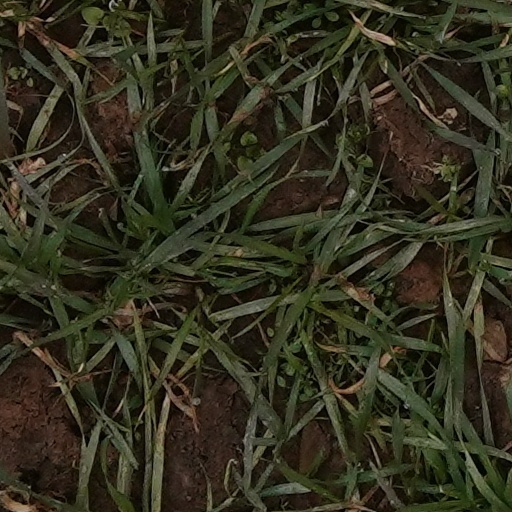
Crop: wheat